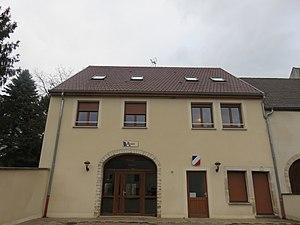
Pointre (Jura, France) en janvier 2018.
Pointre est une commune française située dans le département du Jura en région Bourgogne-Franche-Comté.